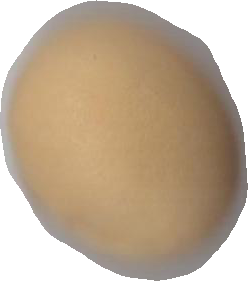
Variety: Grobogan